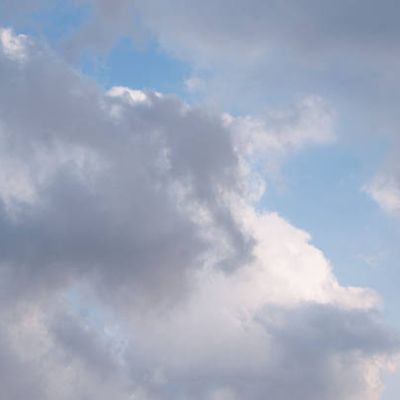
Cloud type: Nimbostratus (Ns)